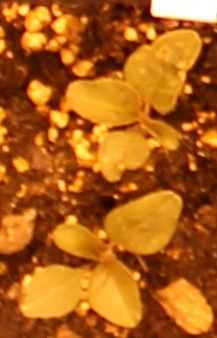
Label: Redroot Pigweed